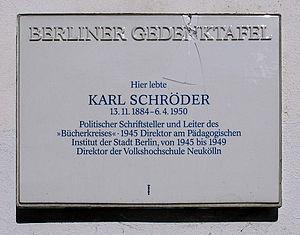
Karl Schröder, né le 13 novembre 1884 à Połczyn-Zdrój et mort le 6 avril 1950 à Berlin, est un écrivain et homme politique communiste allemand.